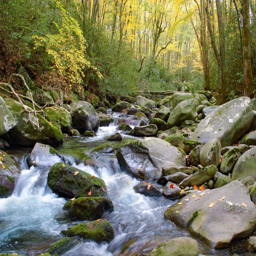
one of many beautiful streams .